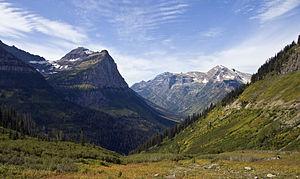
Vallée du ruisseau McDonald, mont Cannon au centre à gauche et Heaven's Peak à droite de la route Going-To The-Sun, parc national des Glaciers, Montana, États-Unis